Jared Jordan

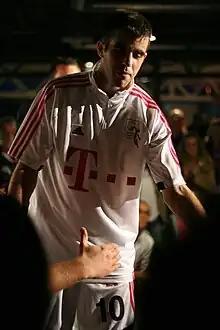
Jordan with Telekom Baskets Bonn

Jared Ahern Jordan (born October 14, 1984) is an American former professional basketball player for various teams in Basketball Bundesliga (BBL). He last played for CSU Sibiu of the Liga Națională in Romania during the 2019–20 season.